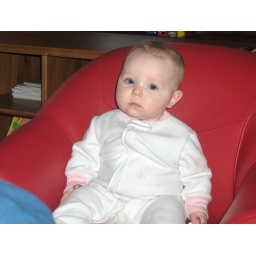
in Alex&#39;s big girl chair